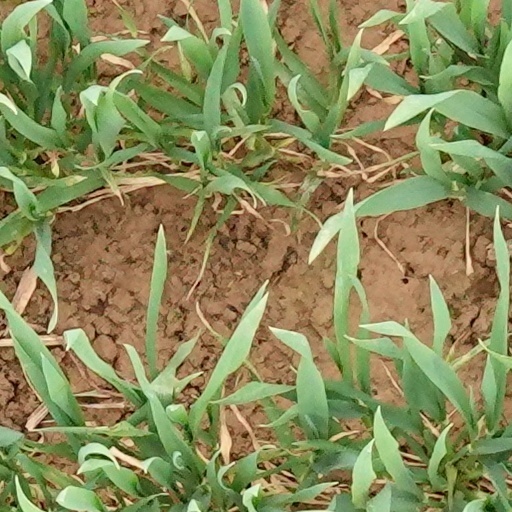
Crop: wheat